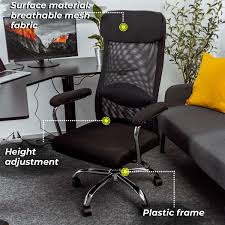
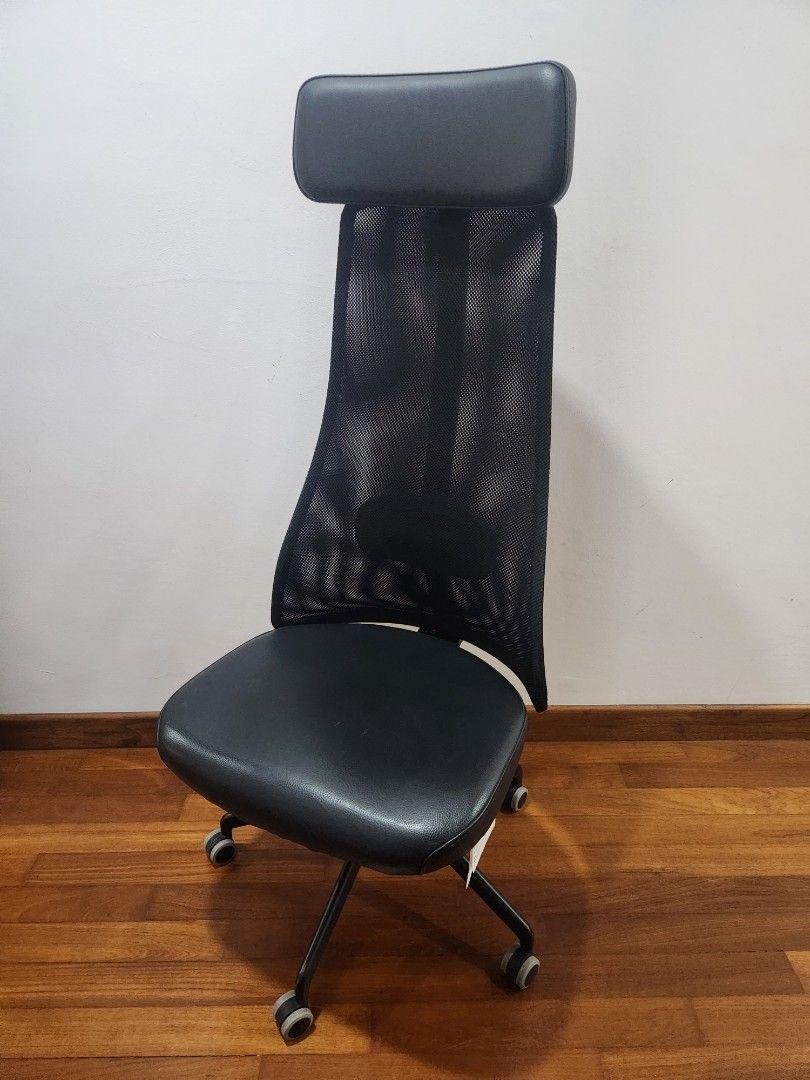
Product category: items_chair
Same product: no